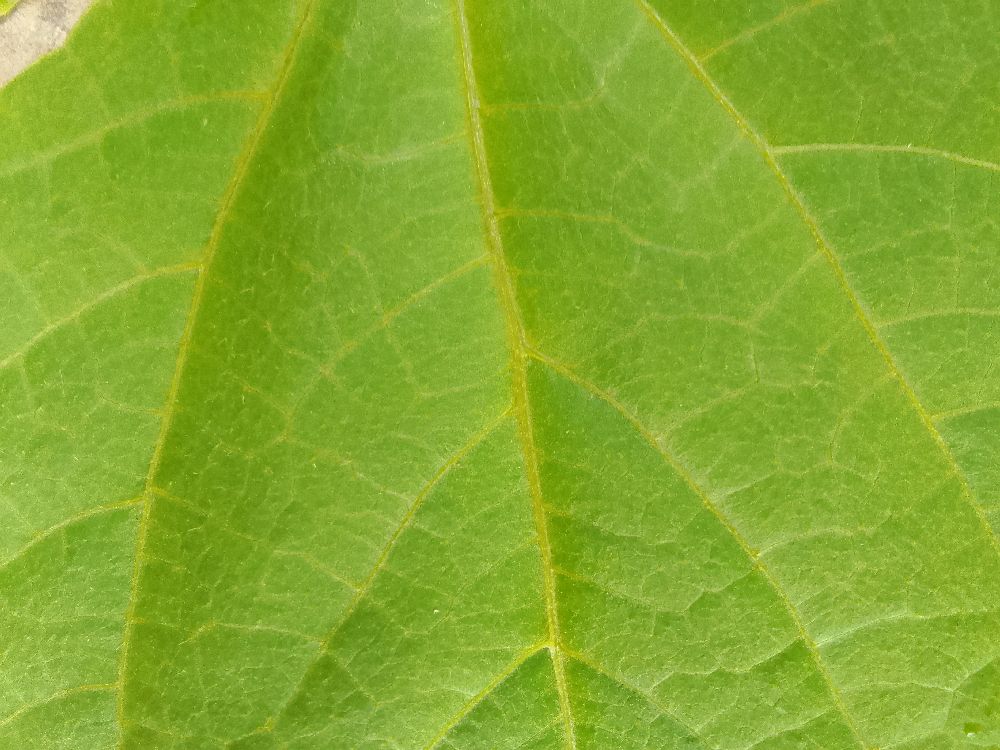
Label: healthy